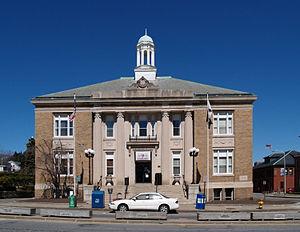
Leominster est une ville du comté de Worcester, dans le Massachusetts, aux États-Unis, dont la population était de 41 303 habitants lors du recensement de 2000.